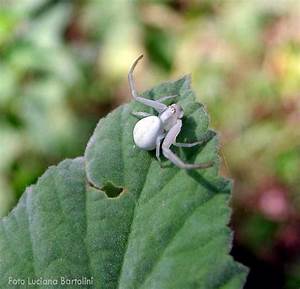
Label: ragno